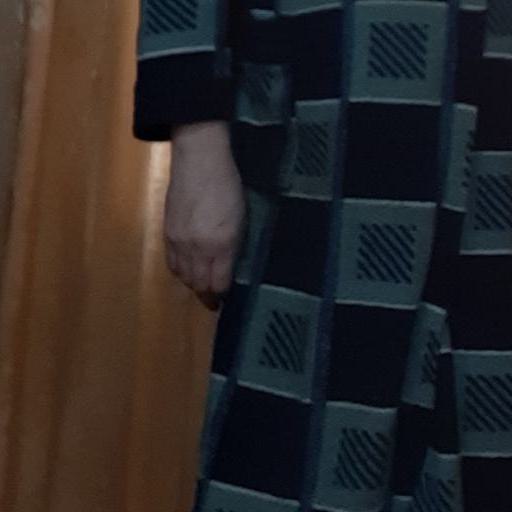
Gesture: no_gesture